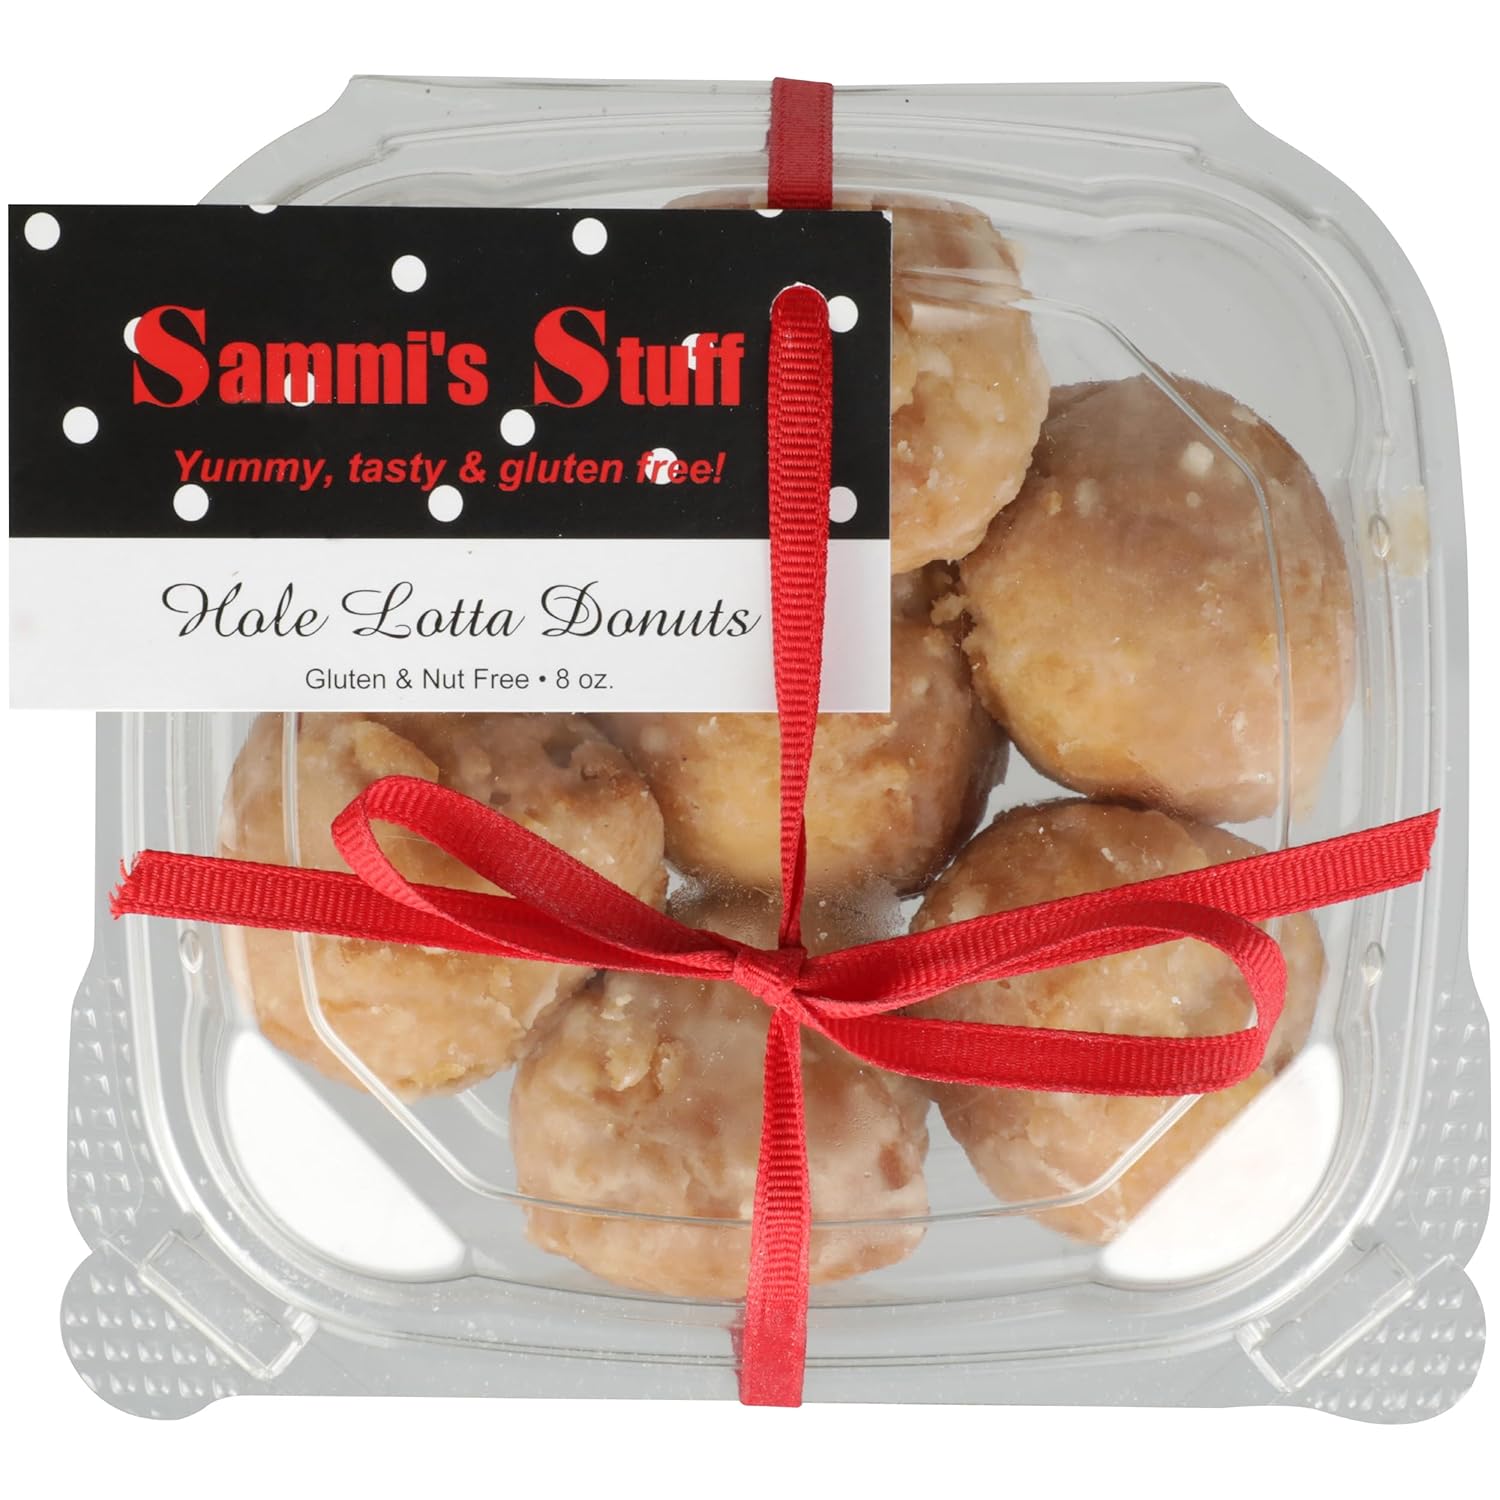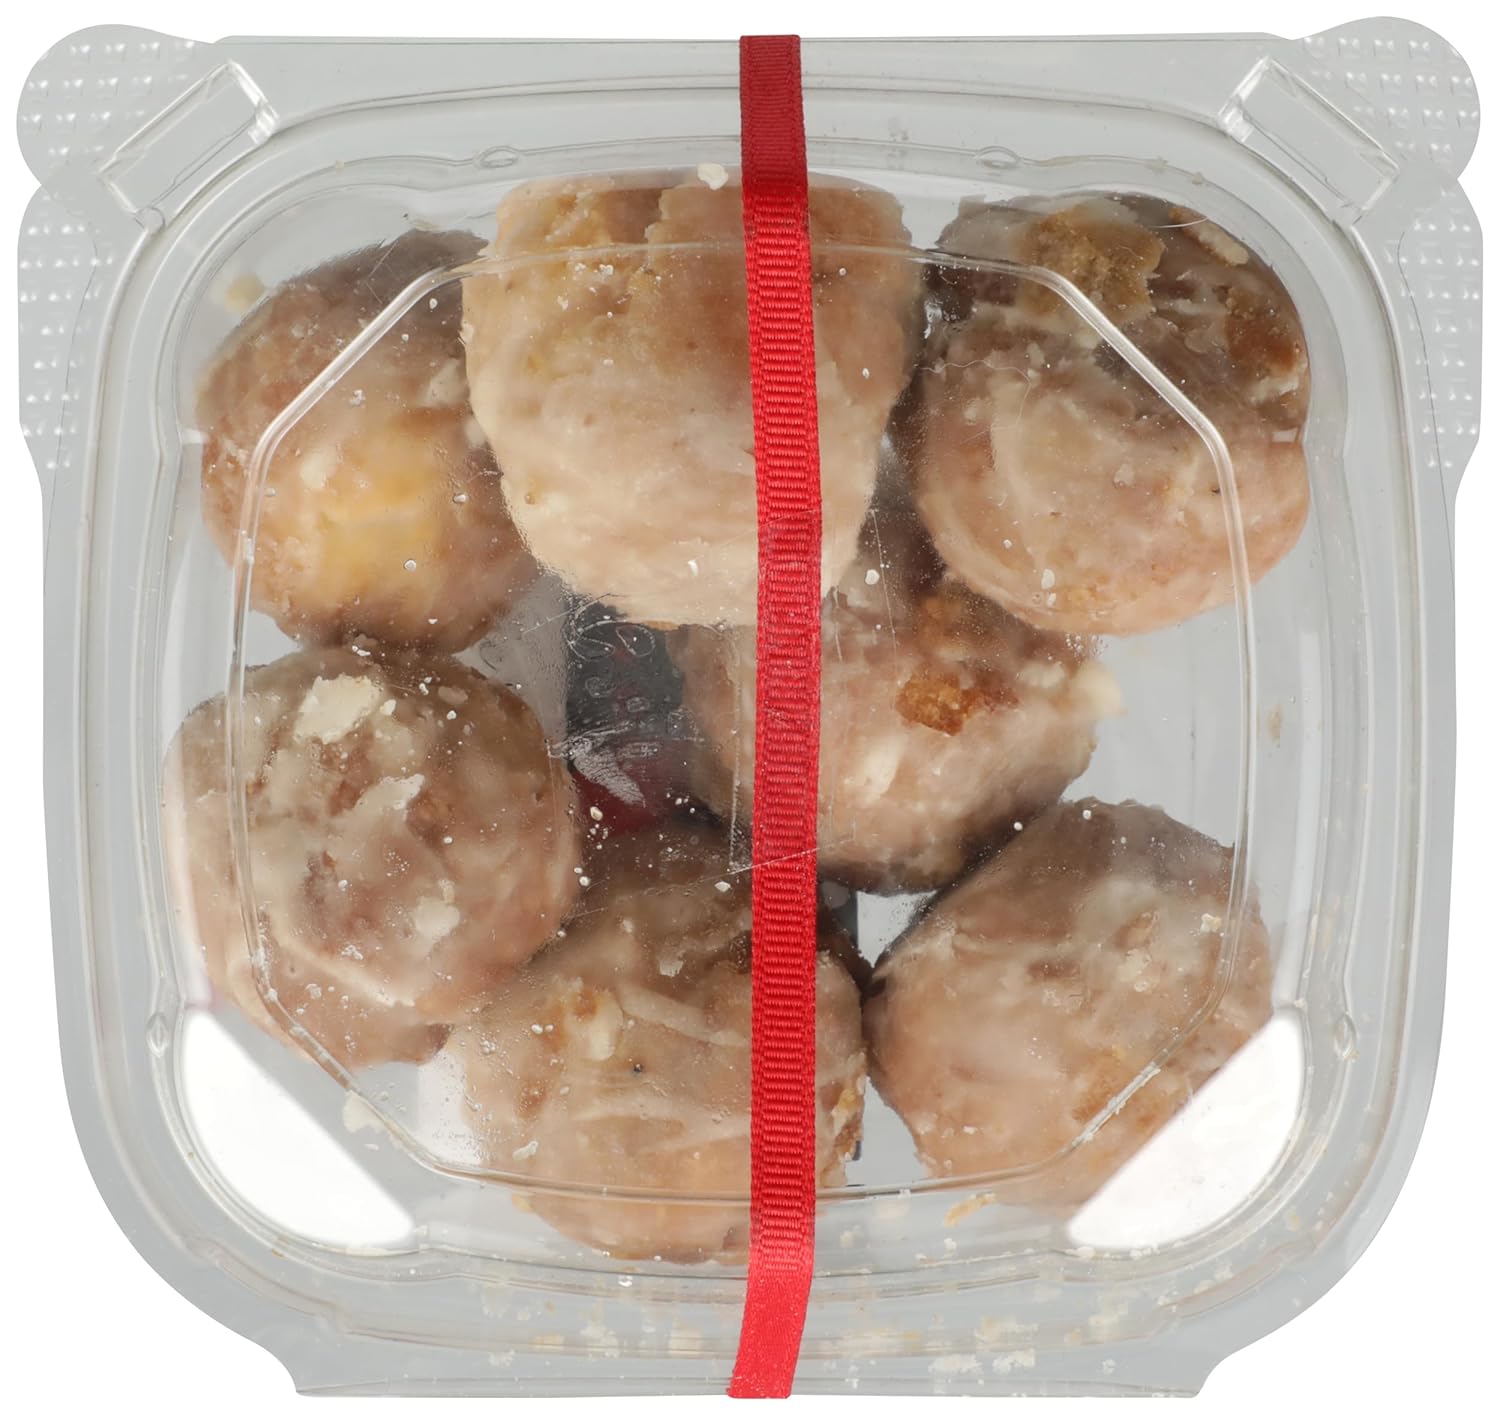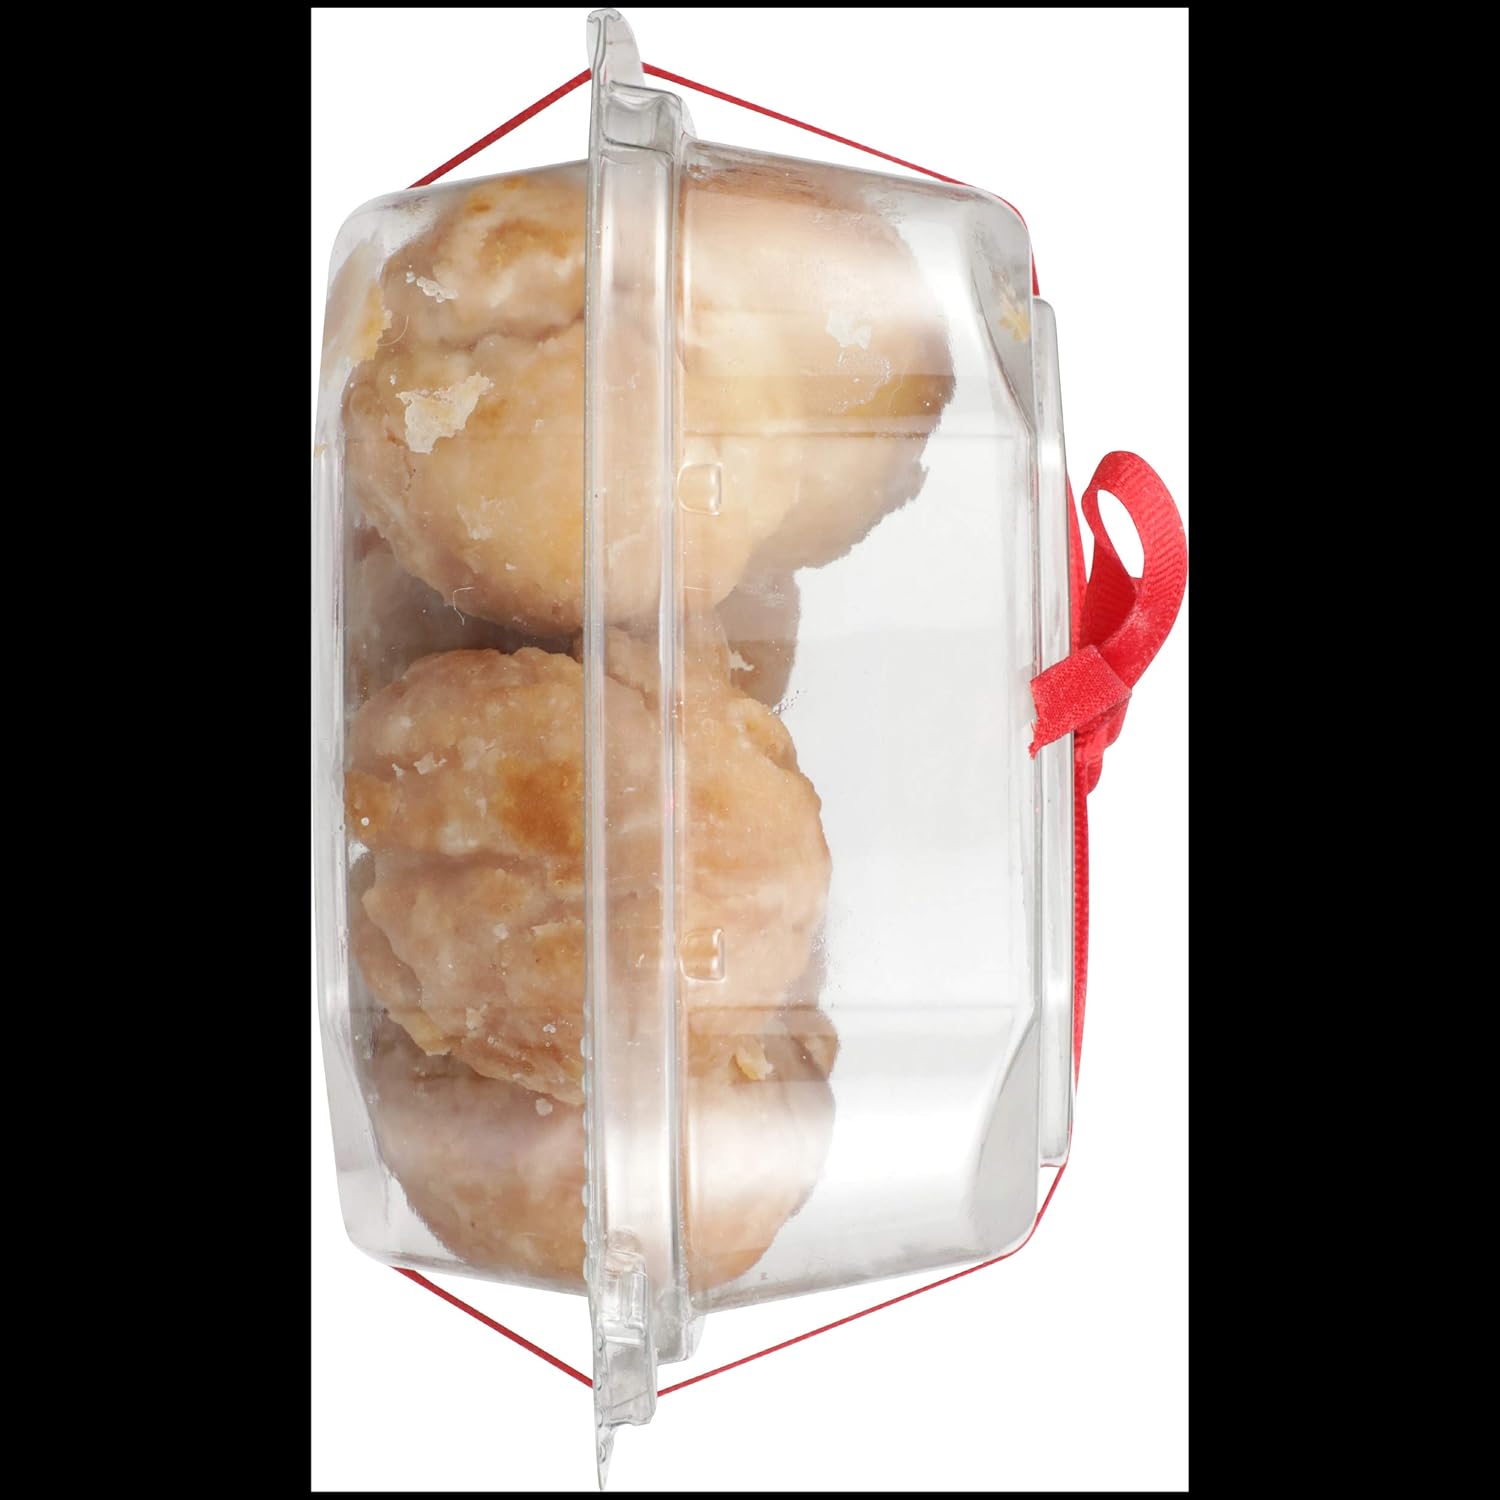
SAMMIS STUFF Lotta Donut Hole, 8 OZ
Category: Grocery
Donut Hole Lotta
Features: This item is typically available for pickup/delivery between 10am-6pm | Diet Type: Gluten Free